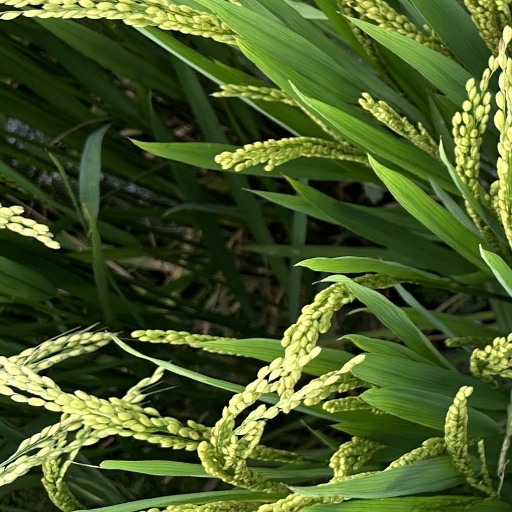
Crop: rice